I'm Dying Up Here

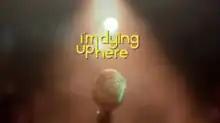

I'm Dying Up Here is an American comedy-drama television series created by David Flebotte. The pilot was written by Flebotte and directed by Jonathan Levine. It premiered on Showtime on June 4, 2017. The series is executive produced by Flebotte, Jim Carrey, Michael Aguilar, and Christina Wayne. It was announced on January 12, 2016, that Showtime had ordered the pilot to series based on the bestselling nonfiction book by William Knoedelseder of the same title. On September 8, 2017, Showtime renewed the series for a 10-episode second season. The second season premiered on May 6, 2018. On September 28, 2018, Showtime announced that it had canceled the series.